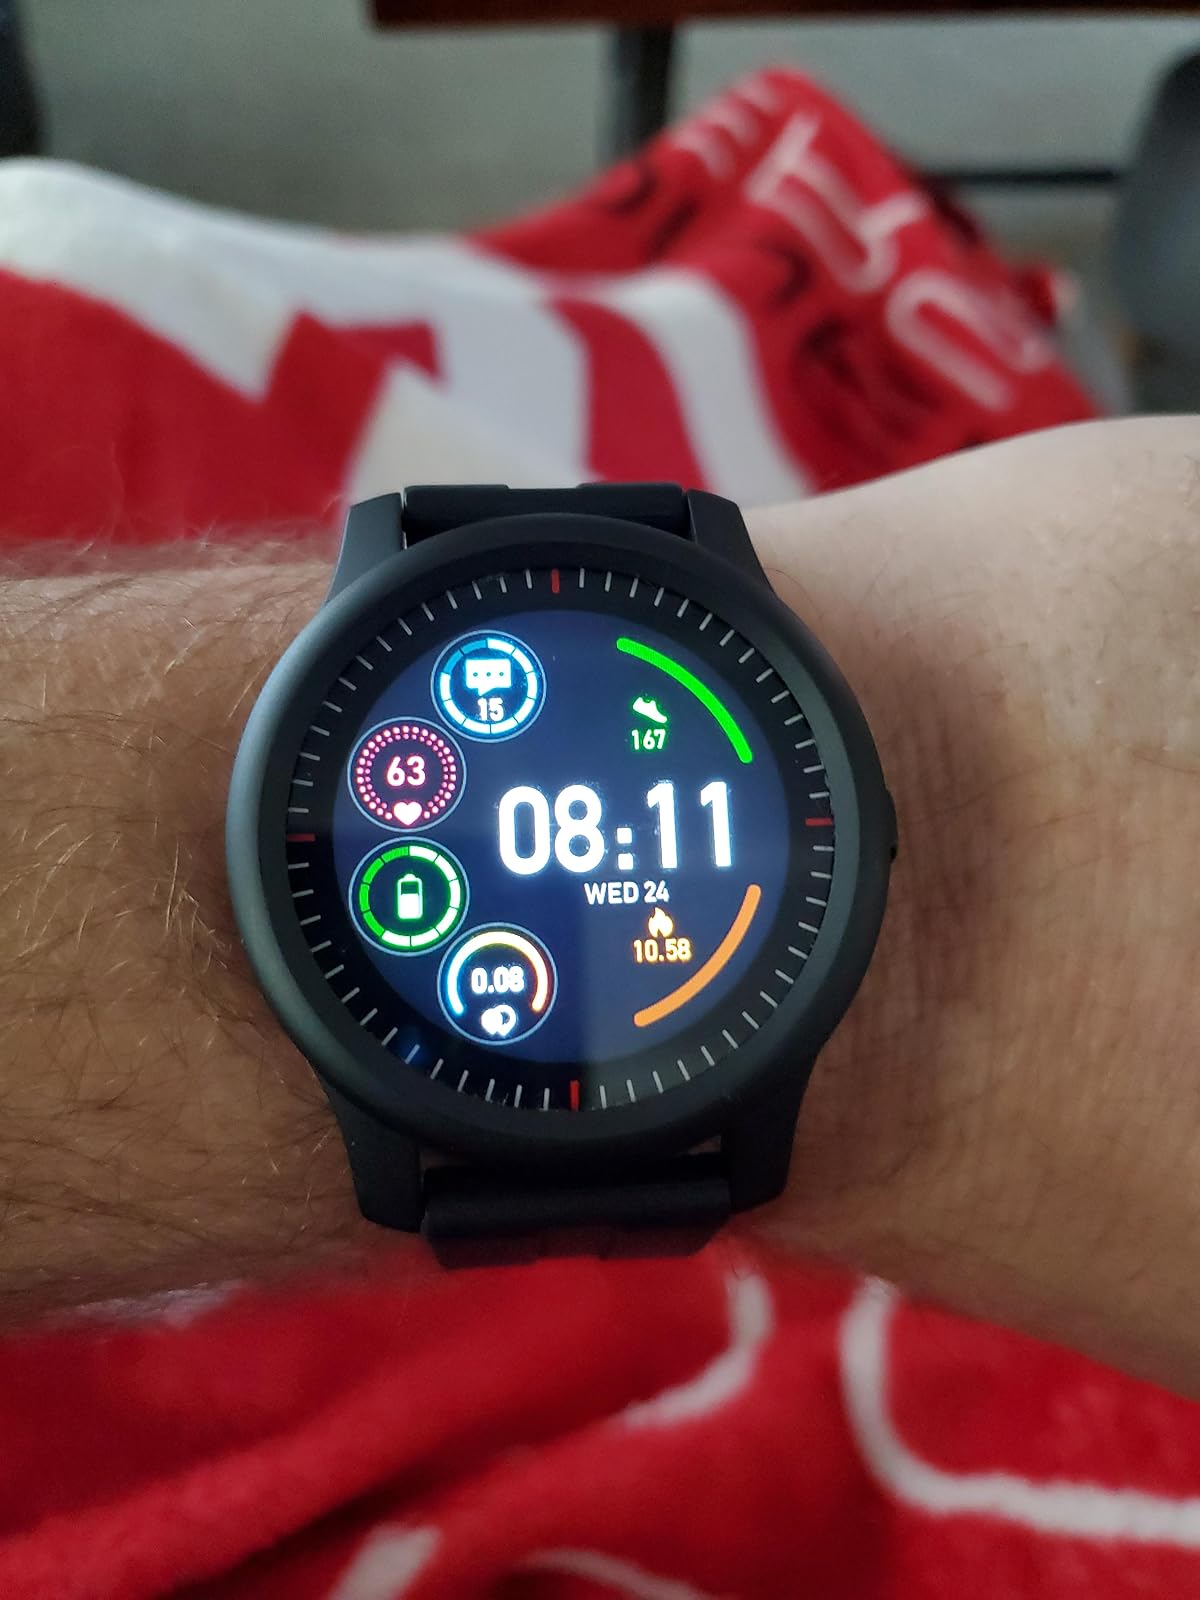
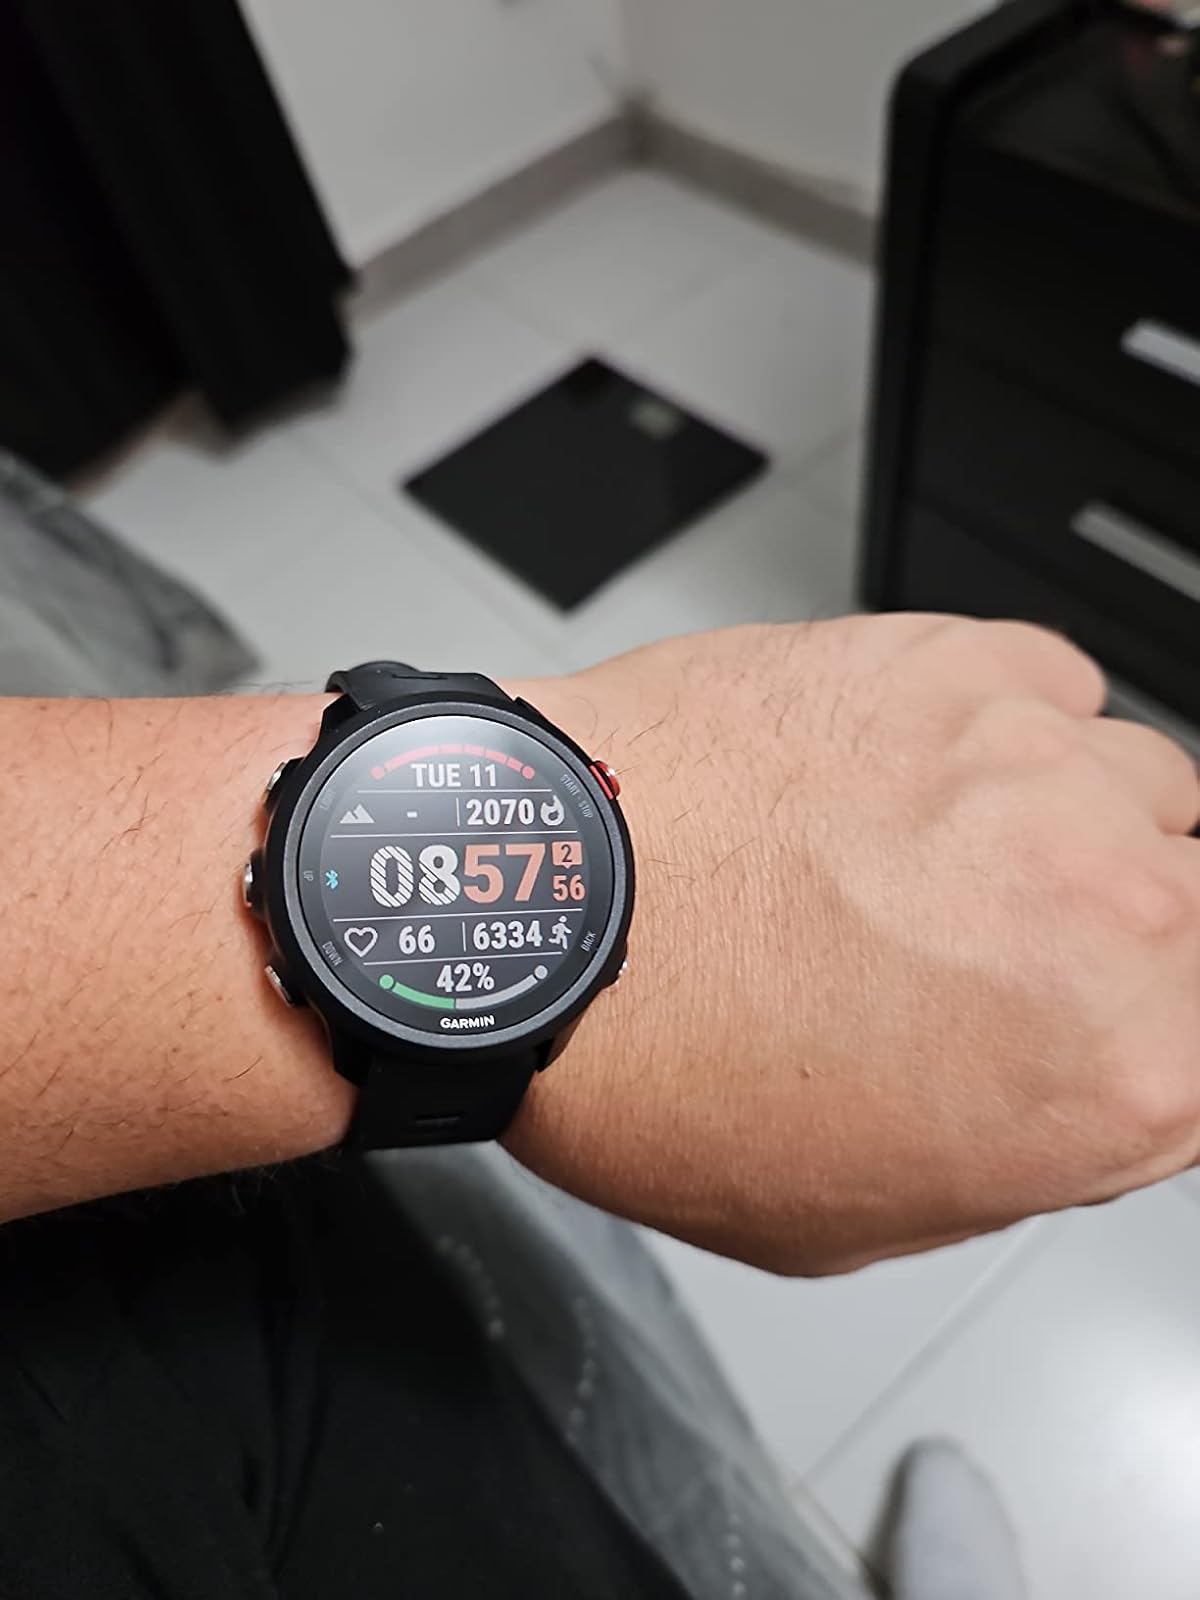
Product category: smartwatch
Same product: no